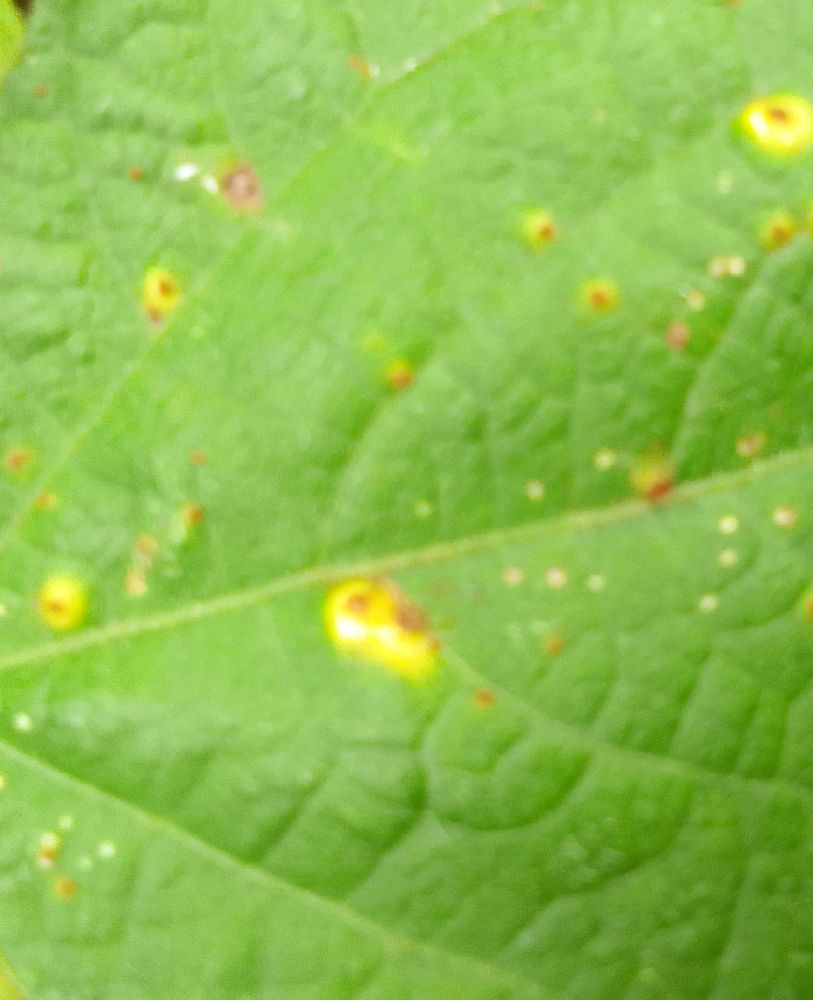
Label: rust